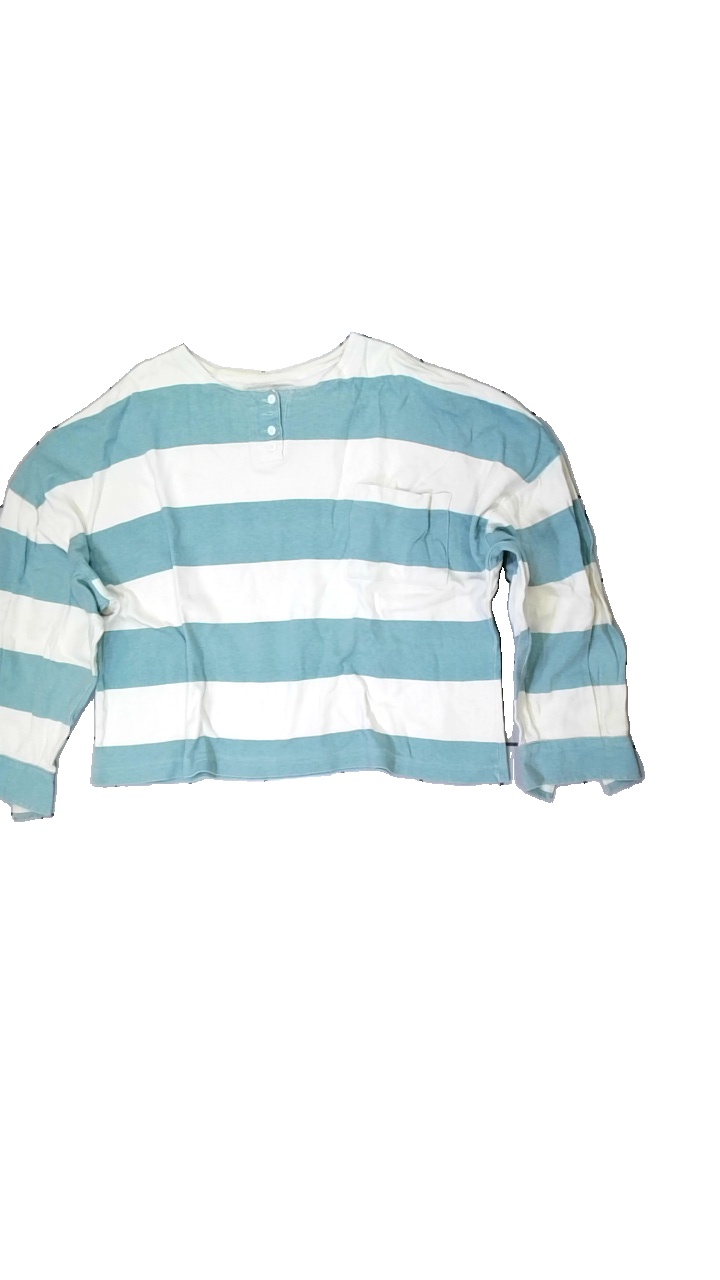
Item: Top (Ladies)
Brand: Together
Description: Boxy striped longsleeve top
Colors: White, Blue
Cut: Loose
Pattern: Striped
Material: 100% Cotton
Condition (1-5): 2
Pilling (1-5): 5
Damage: sweat stained
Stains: Major
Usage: Recycle
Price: <50